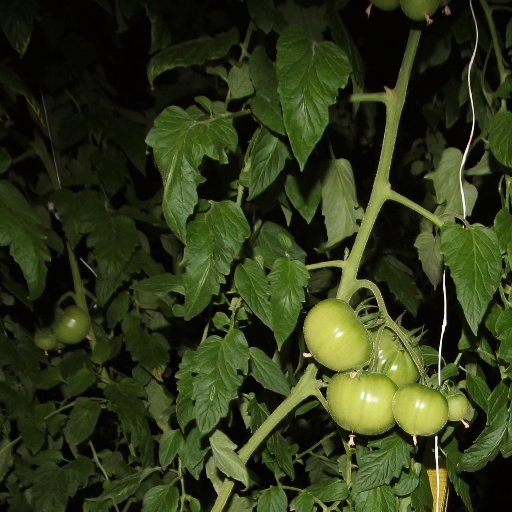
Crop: tomato